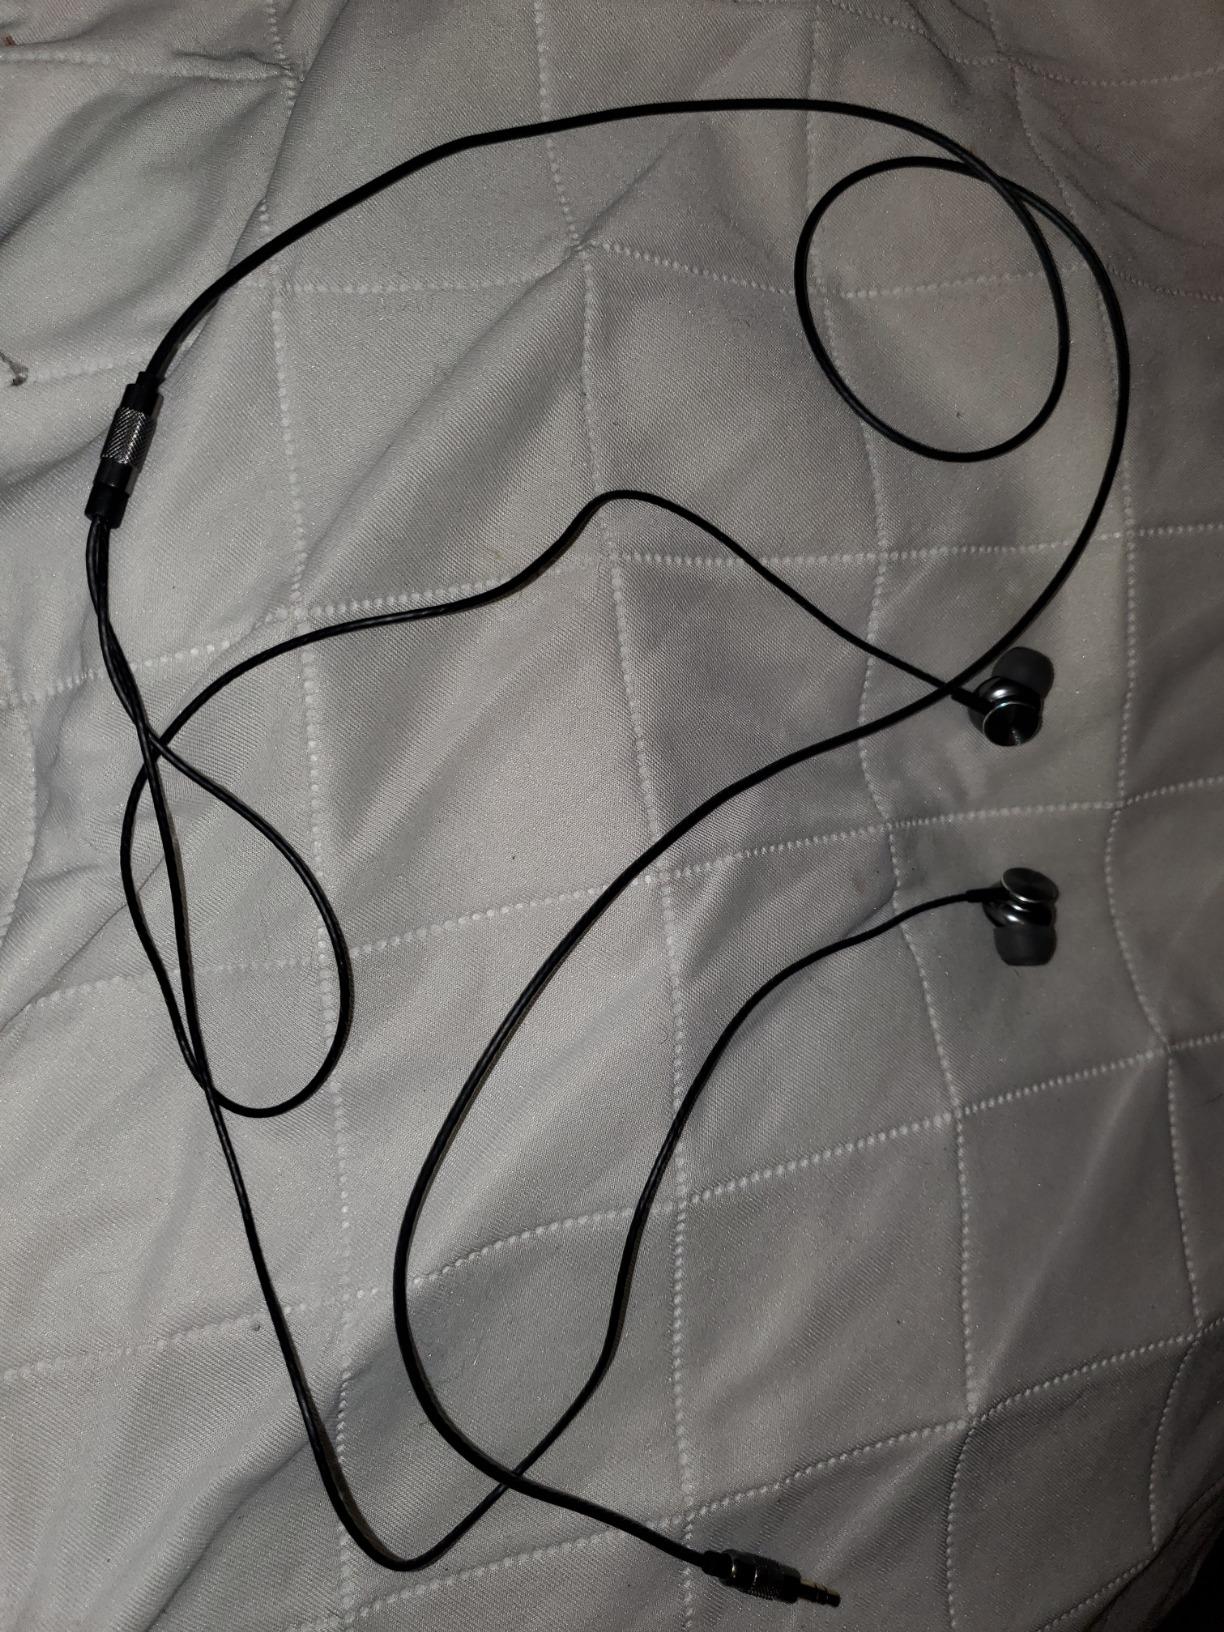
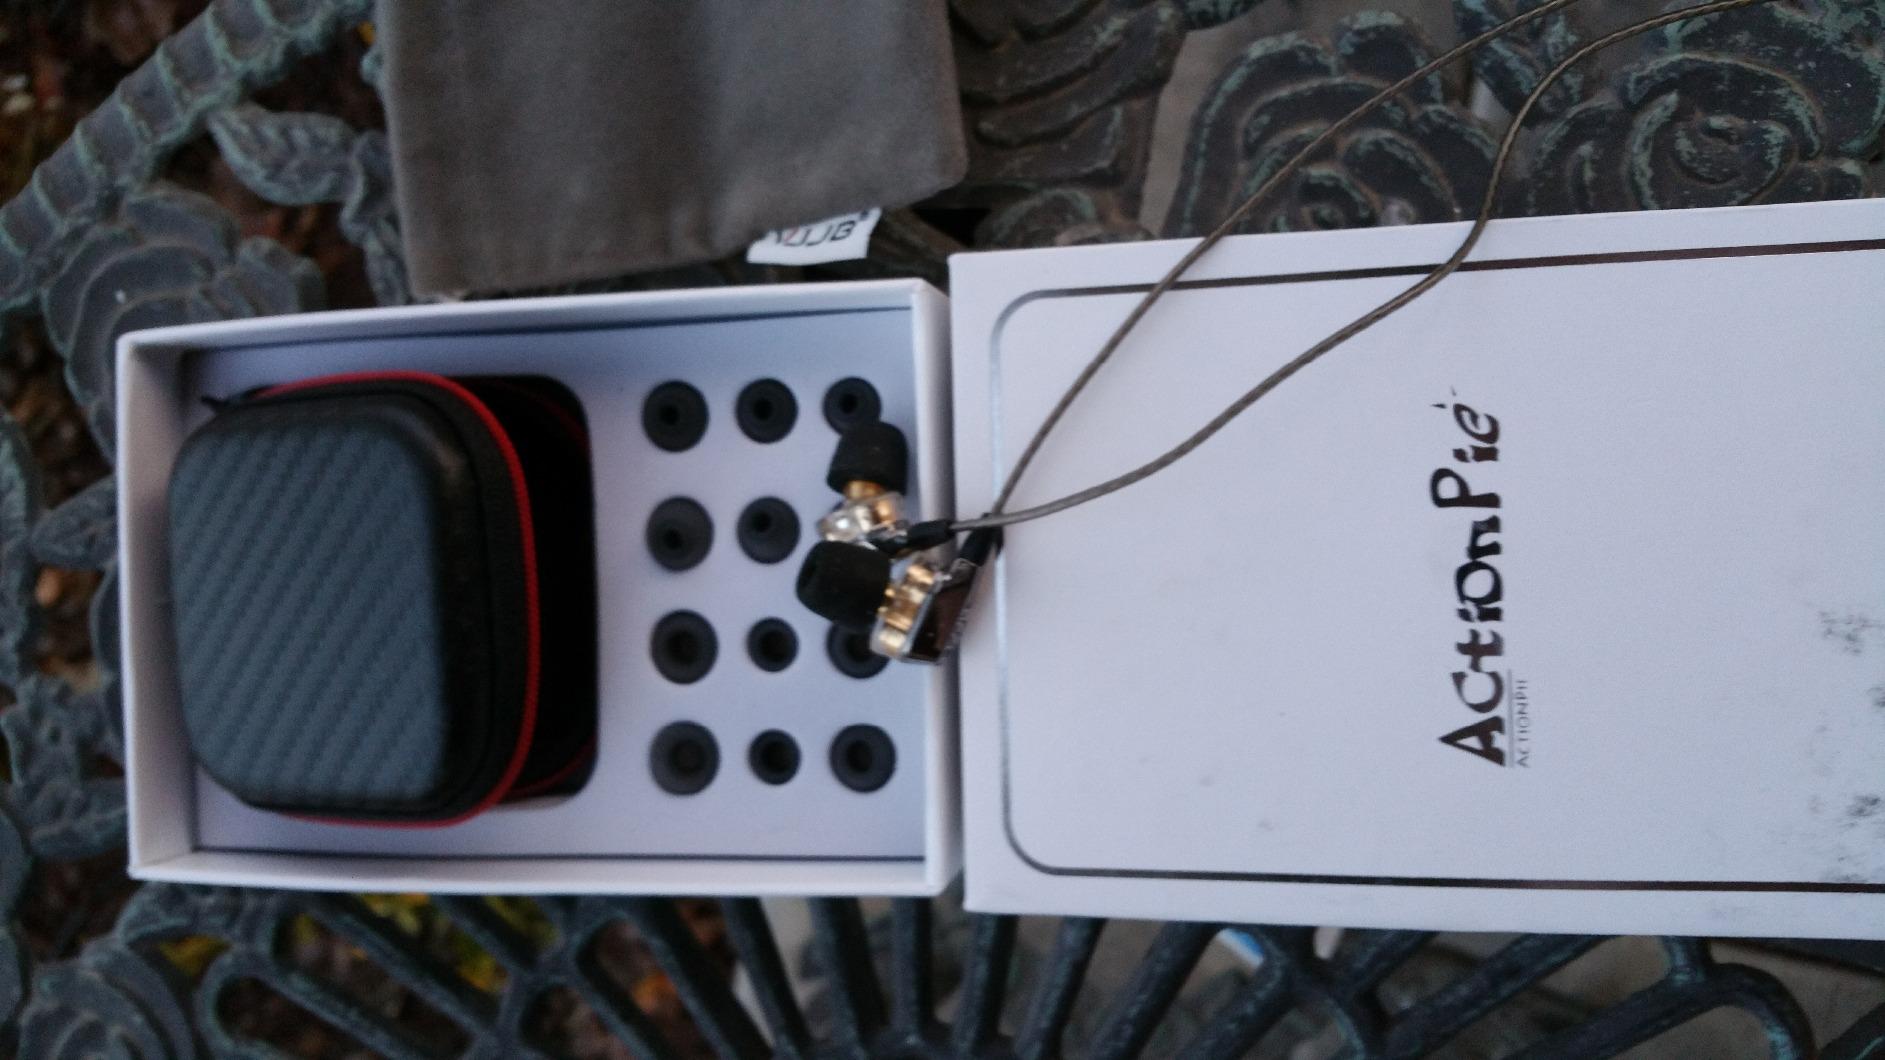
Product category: headphones
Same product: no